Vulcan Iron Works

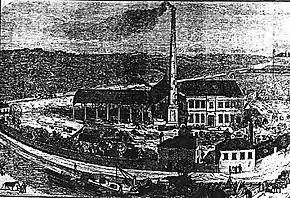
Vulcan Iron Works, Worcester, founded by Thomas Clunes

The Vulcan Iron Works at Cromwell Street, Worcester was founded in 1857 by Thomas Clunes (b. 1818, d. 28 September 1879). The firm started out as "Engineers, Millwrights, Iron & Brass Founders, Plumbers etc", according to the listing in "Kelly's Directory". The works had a single tall tapering square chimney, a covered area with open sides, and a handsome main building on a largely open site on the west side of the Worcester and Birmingham Canal.